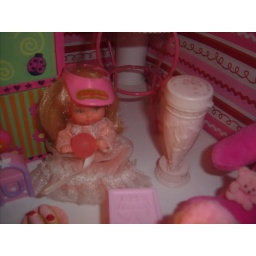
a little girl in her pink world